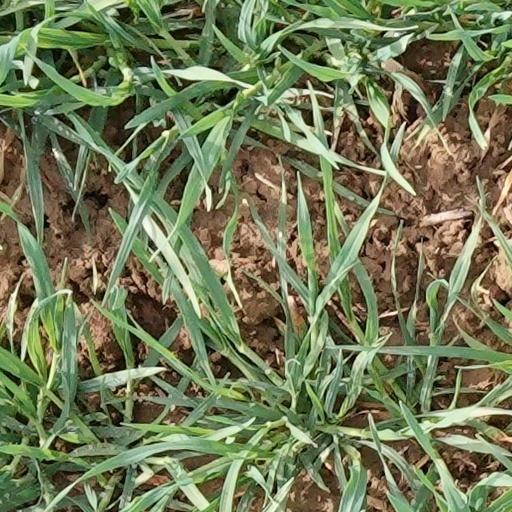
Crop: wheat